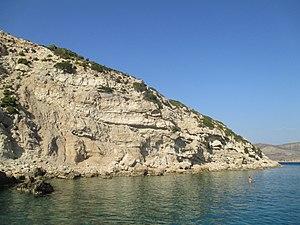
Pláti Psérimou, également appelée Pláti Kalýmnou, est une petite île de la mer Égée située dans le Dodécanèse et rattachée à l'île de Kalymnos voisine.